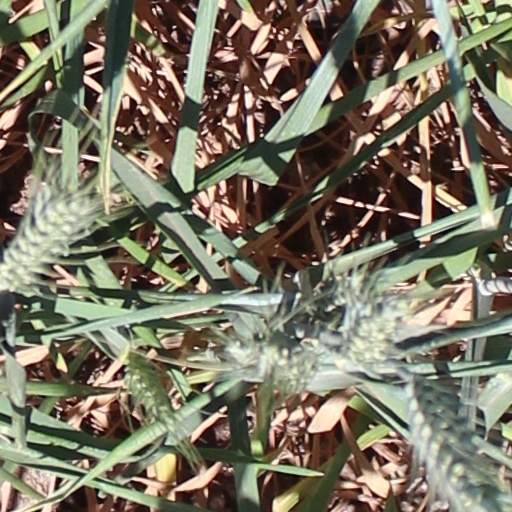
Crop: wheat